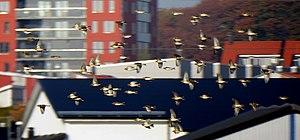
Le Pinson du Nord est une espèce d'oiseaux appartenant à la famille des Fringillidae. C'est l'espèce la plus nordique du genre Fringilla et la seule qui soit monotypique.